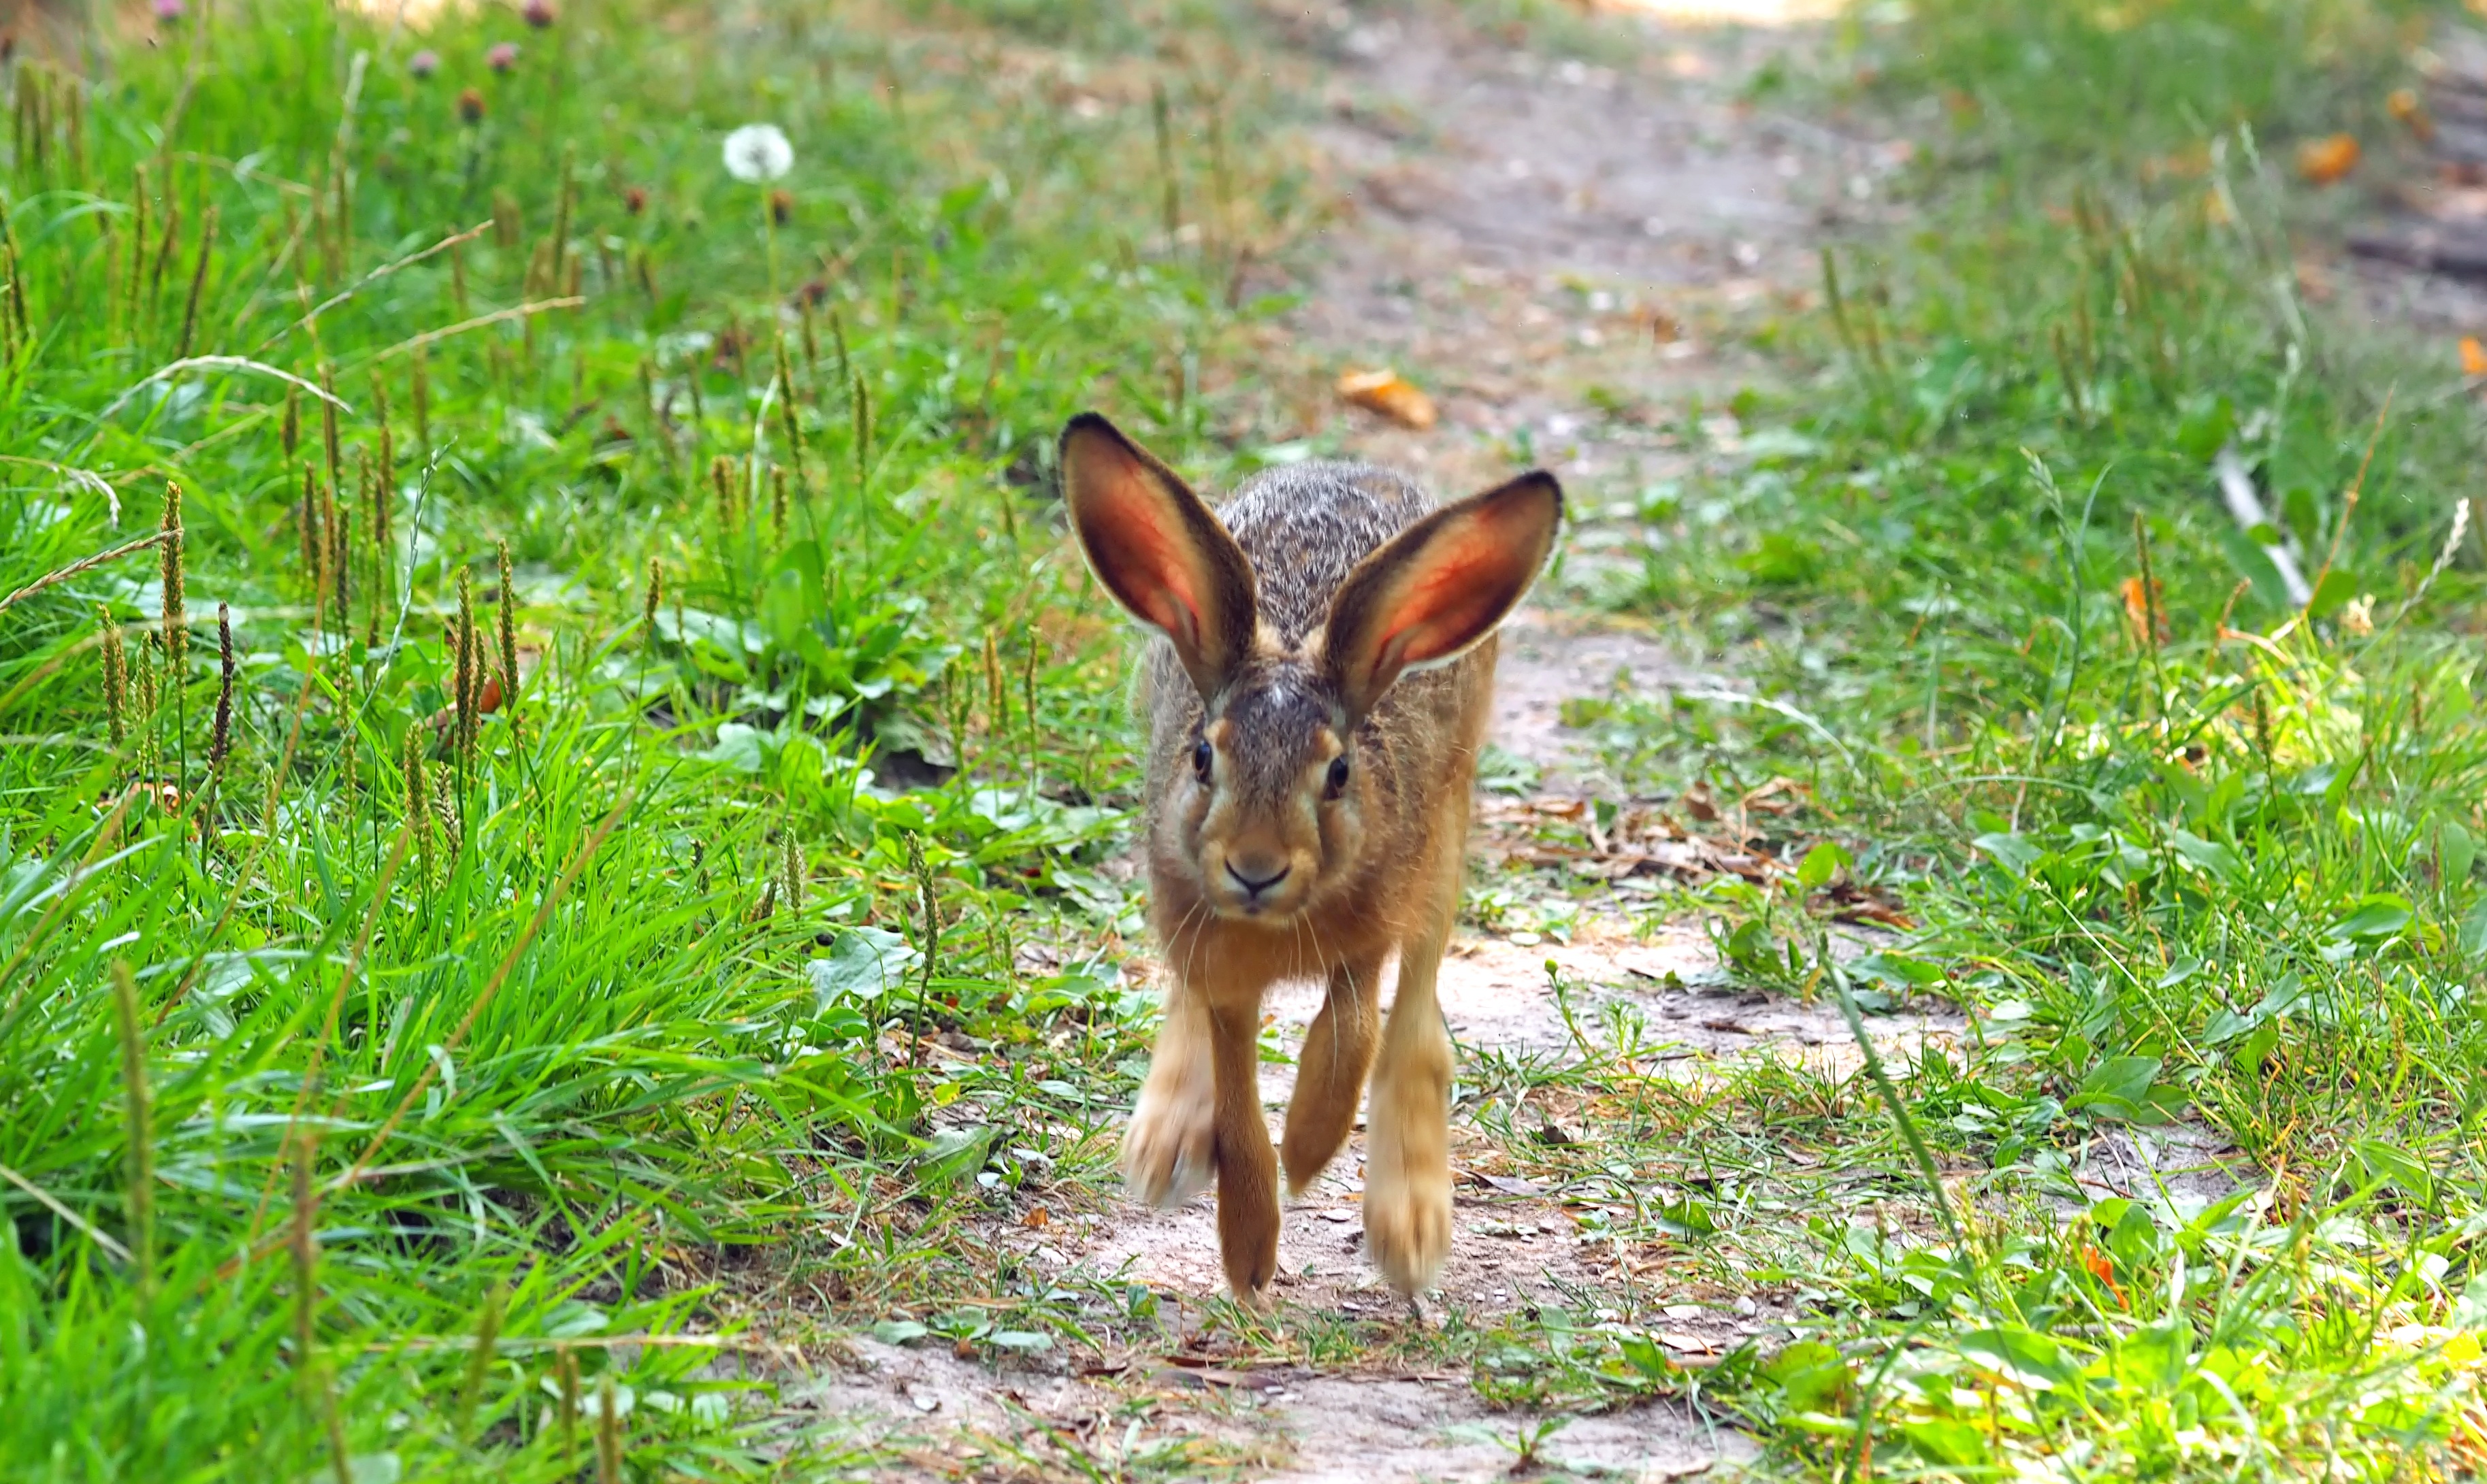
nature, grass, meadow, animal, wildlife, live, mammal, fauna, hare, vertebrate, white tailed deer